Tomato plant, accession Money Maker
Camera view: vertical (180 deg); turntable rotation: 300 degrees
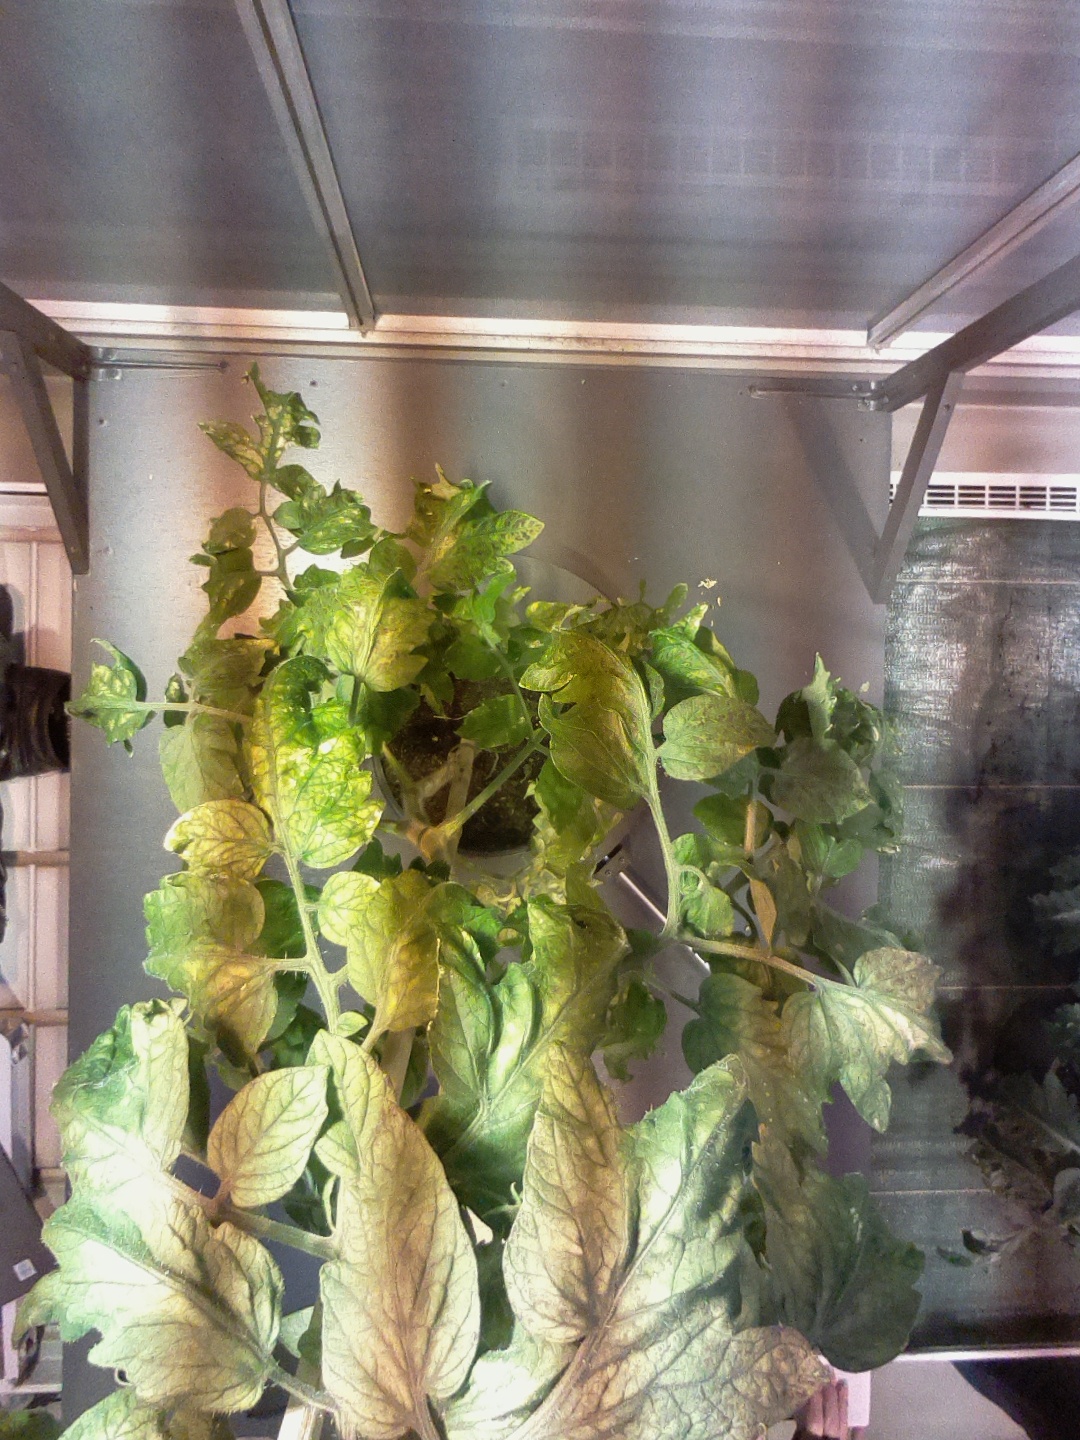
BBCH growth stage 72: 20%-30% of final fruit size